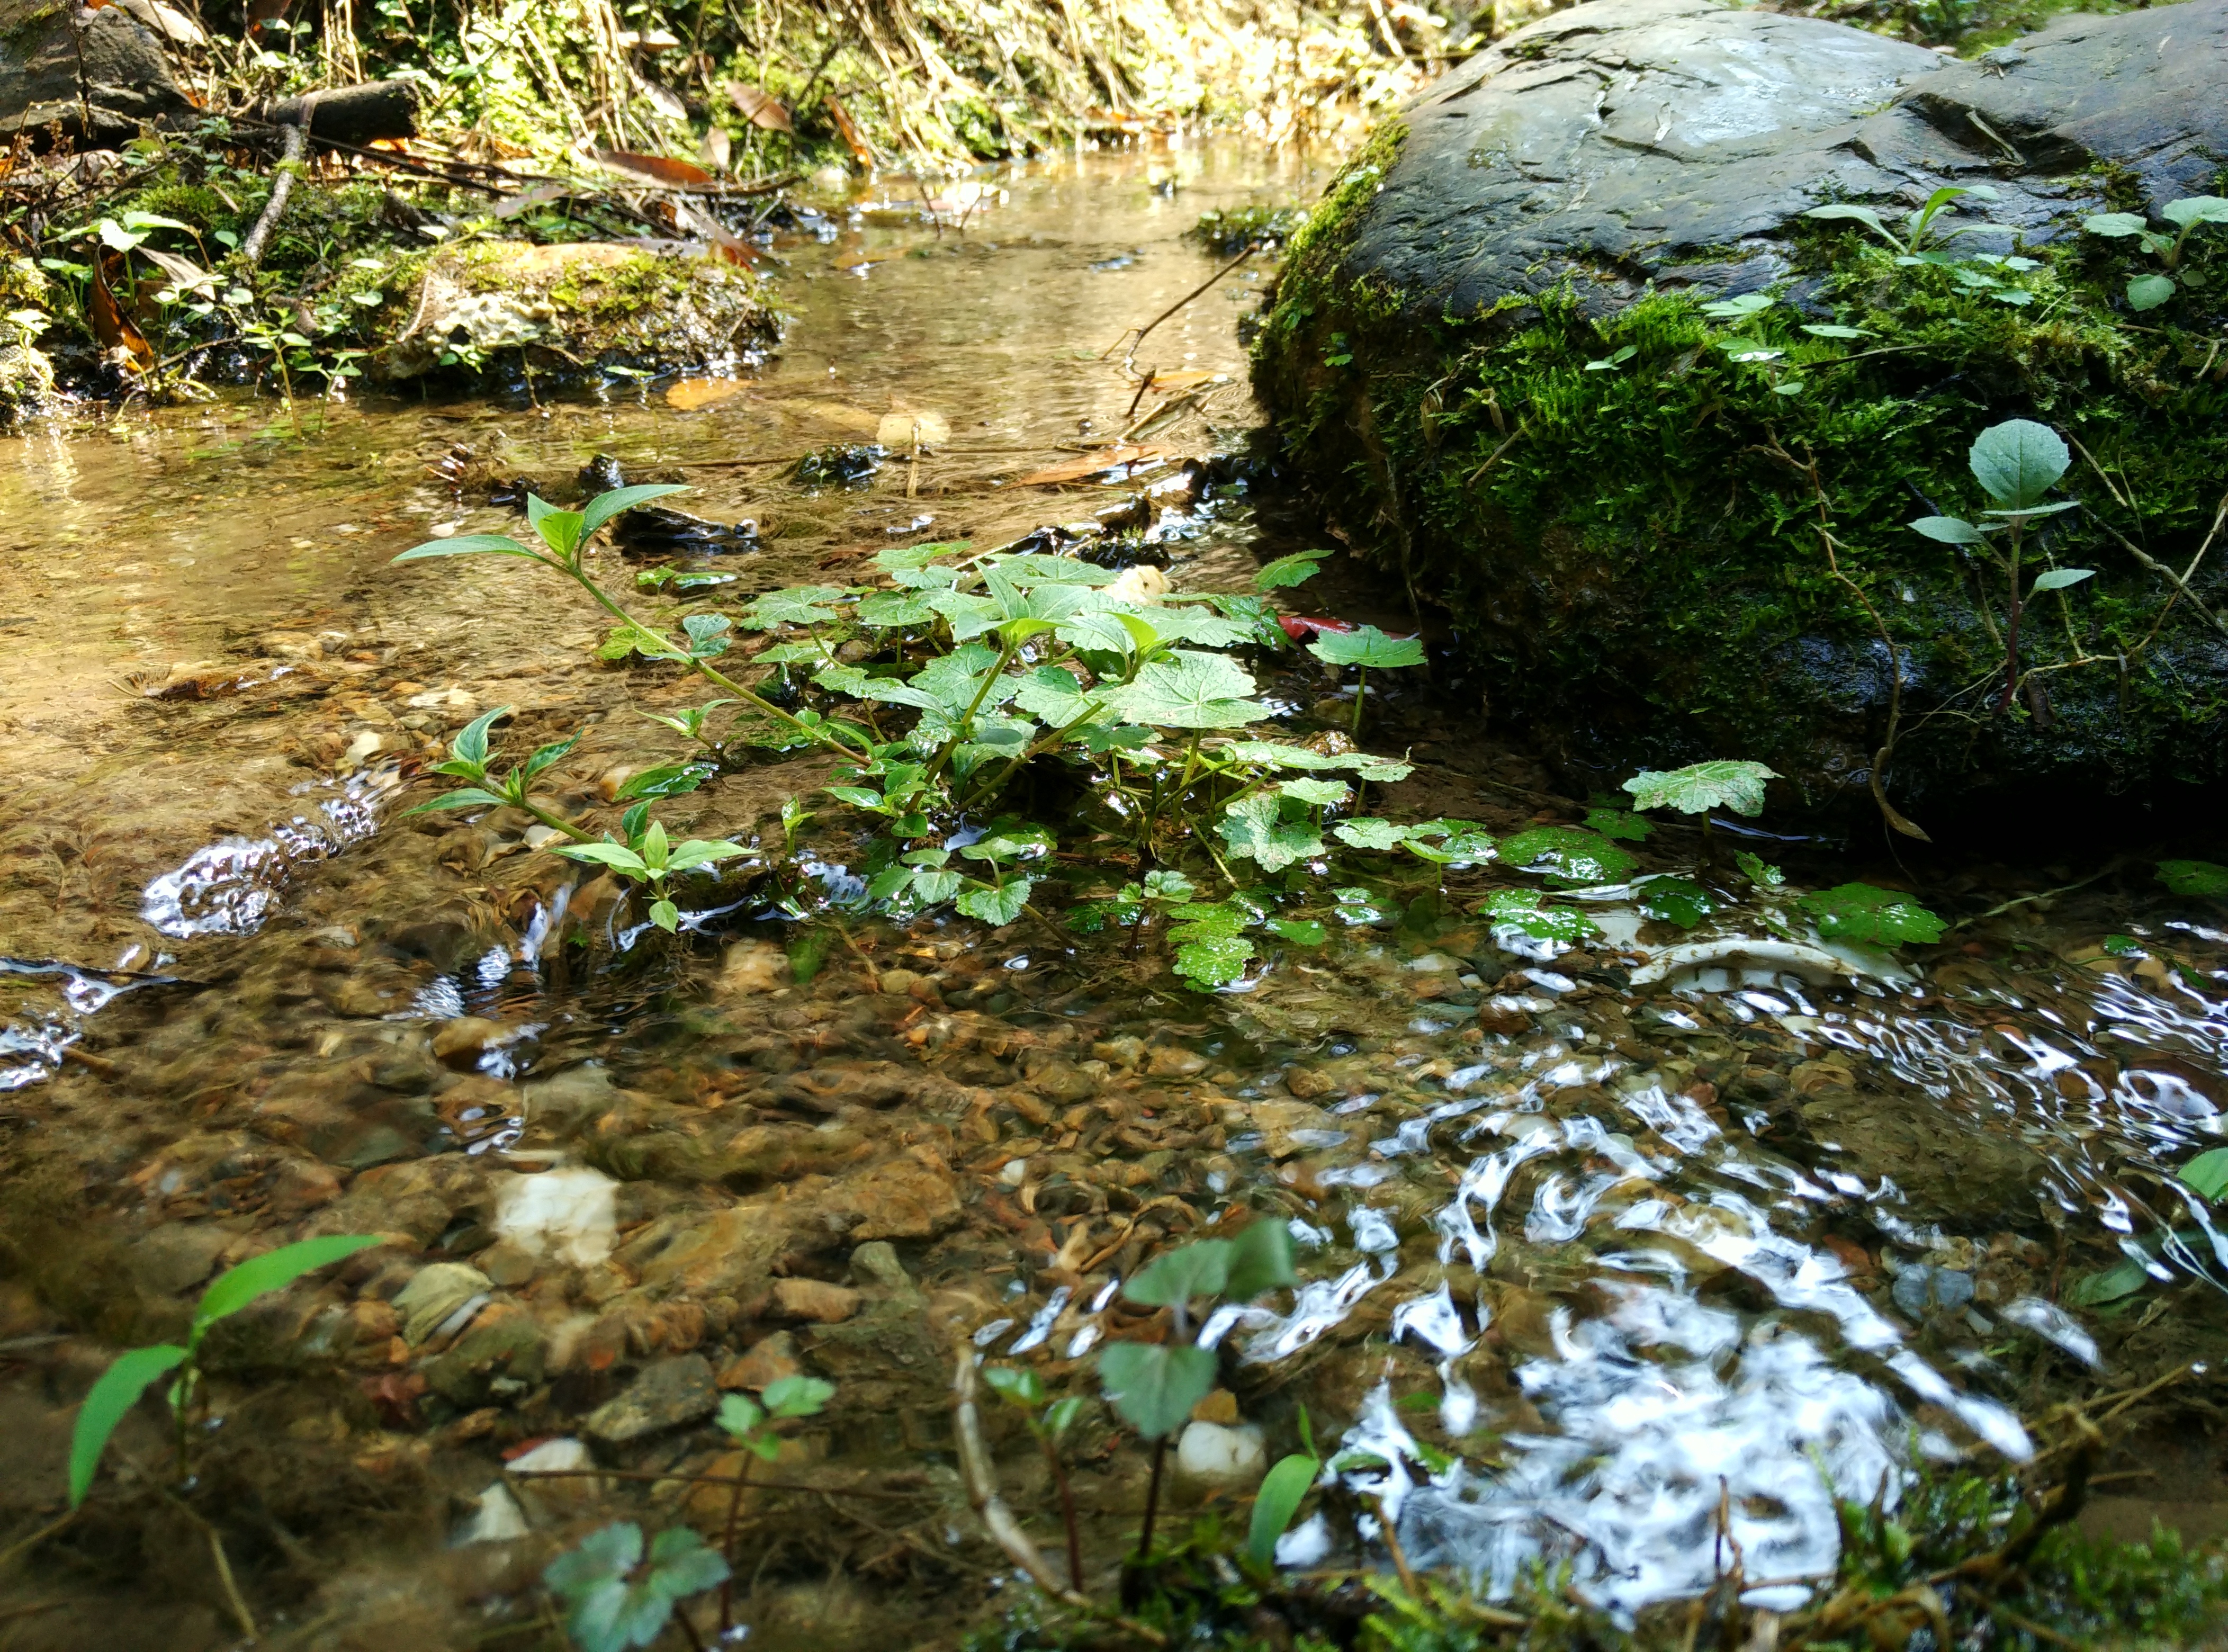
tree, water, forest, rock, creek, wilderness, leaf, flower, river, moss, pond, stream, spring, green, jungle, rapid, body of water, water flow, woods, vegetation, rainforest, woodland, habitat, water feature, watercourse, running water, natural environment